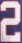
Number: 2